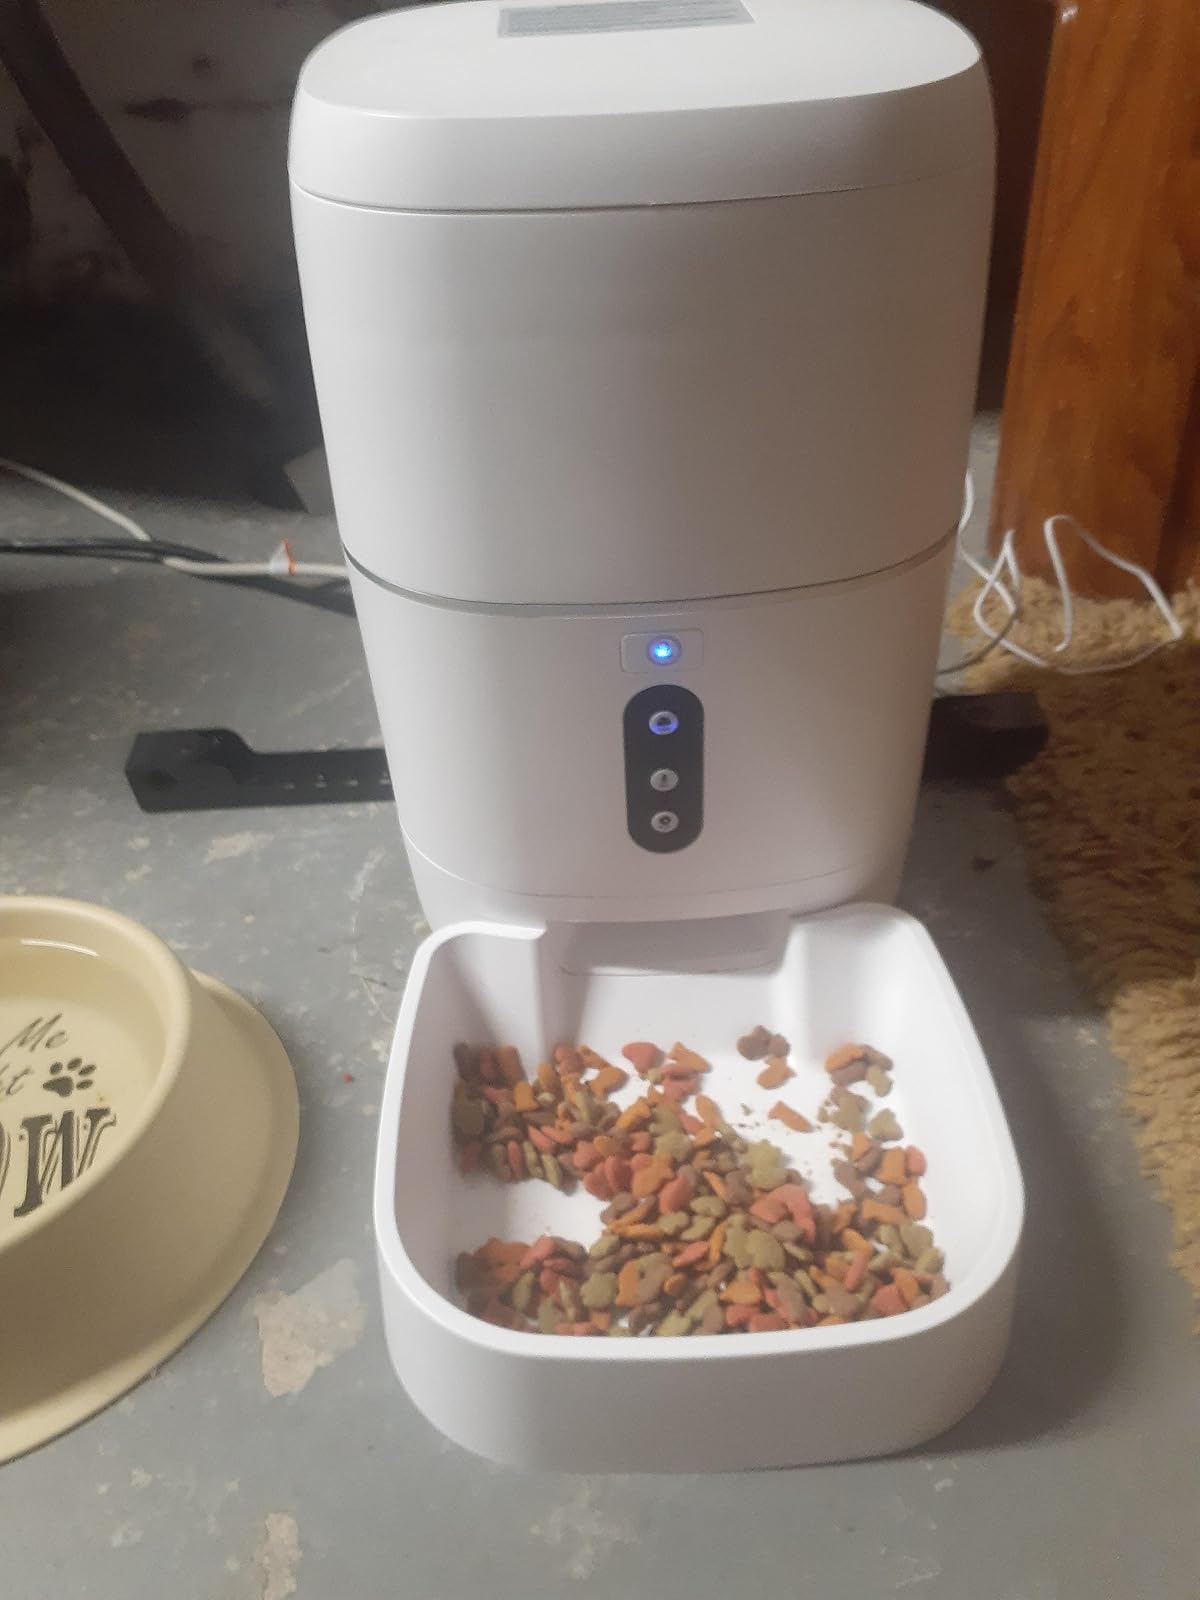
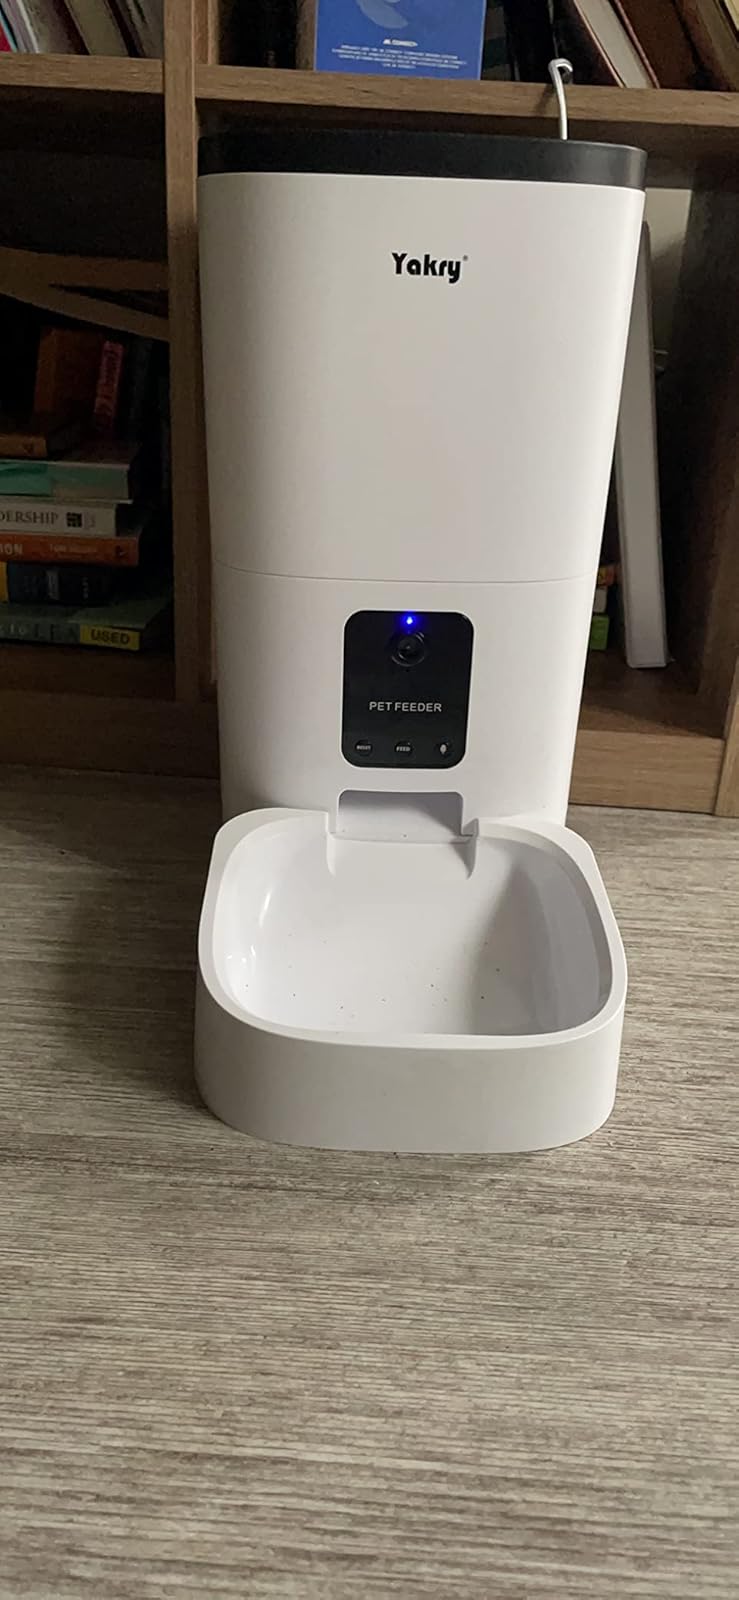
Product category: items_feeder
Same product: no